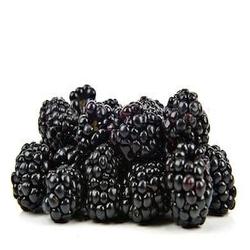
Label: Blackberry